Noel Bickerton

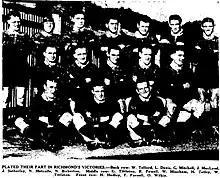
Richmond on 3 July 1937.

Bickerton was then selected for the Auckland Māori (Tāmaki) squad to prepare to play Hawkes Bay Māori for the Waitangi Shield at Carlaw Park on Wednesday 28 August. The Auckland Māori side won 27-25 though Bickerton at five eighths was said to have been a “weak link” in the side. He returned to his Richmond side 3 days later in their 20-6 Roope Rooster semi final win over Mt Albert. He played well along with Roy Powell and Stan Prentice, and was also prominent on attack with Fletcher. In the Roope Rooster final against a much improving Newton side, Richmond was upset 10 points to 8 with Bickerton “below form” at five-eighths. This was to be his final game of the season. He was unavailable to play for Auckland Māori against Waikato Māori on 11 September owing to an injury, and he also missed Richmond's Stormont Shield win over Newton on 14 September.